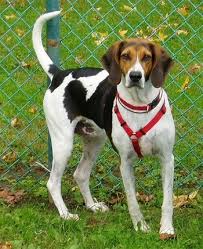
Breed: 223-n000074-English_foxhound